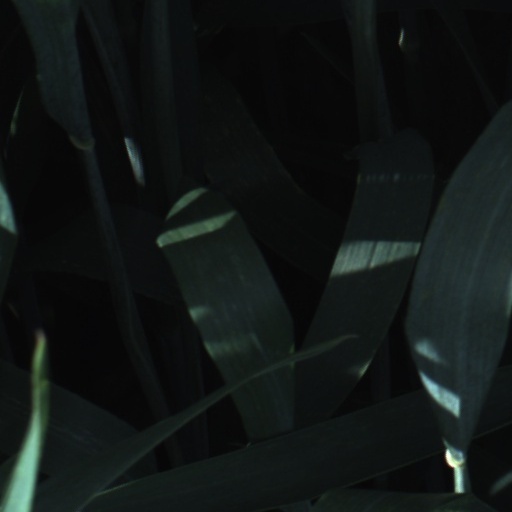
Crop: wheat